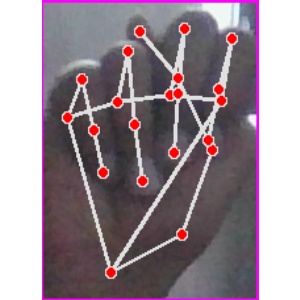
अक्षर: न